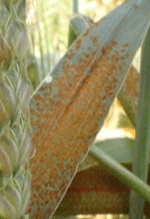
Label: Wheat___Brown_Rust